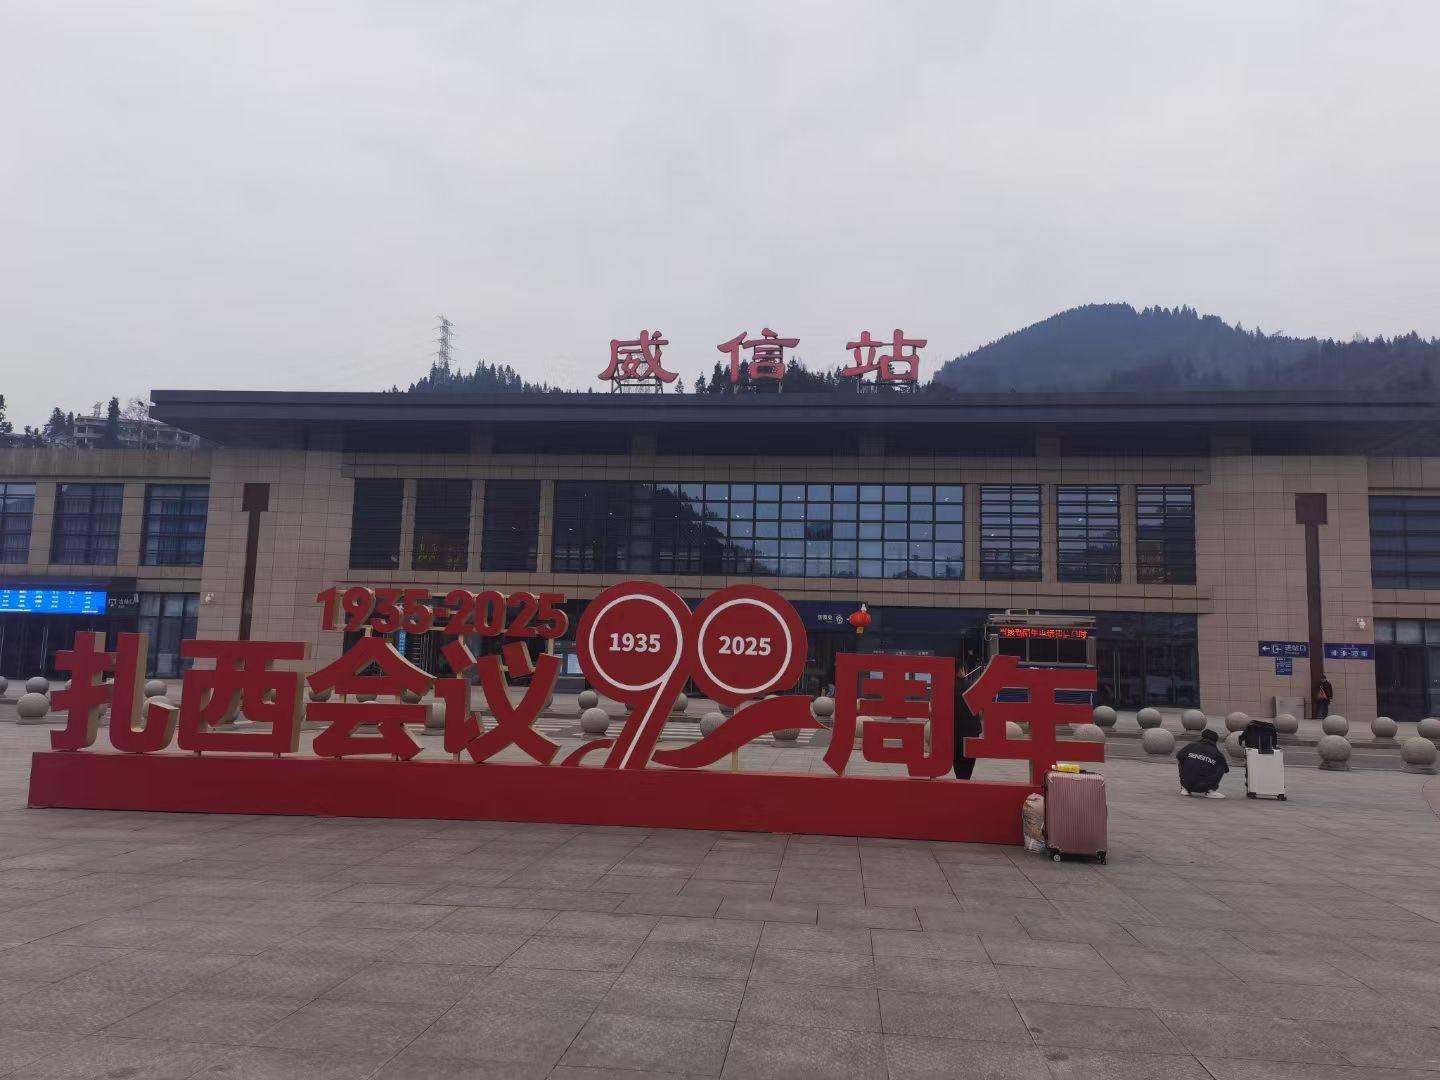
地标名称：威信站
所在城市：昭通市·威信县